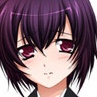
Portrait style: Anime Portrait